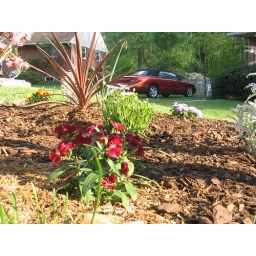
With it being springtime, it was time to plant some flowers in the front yard.